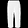
Label: Trouser